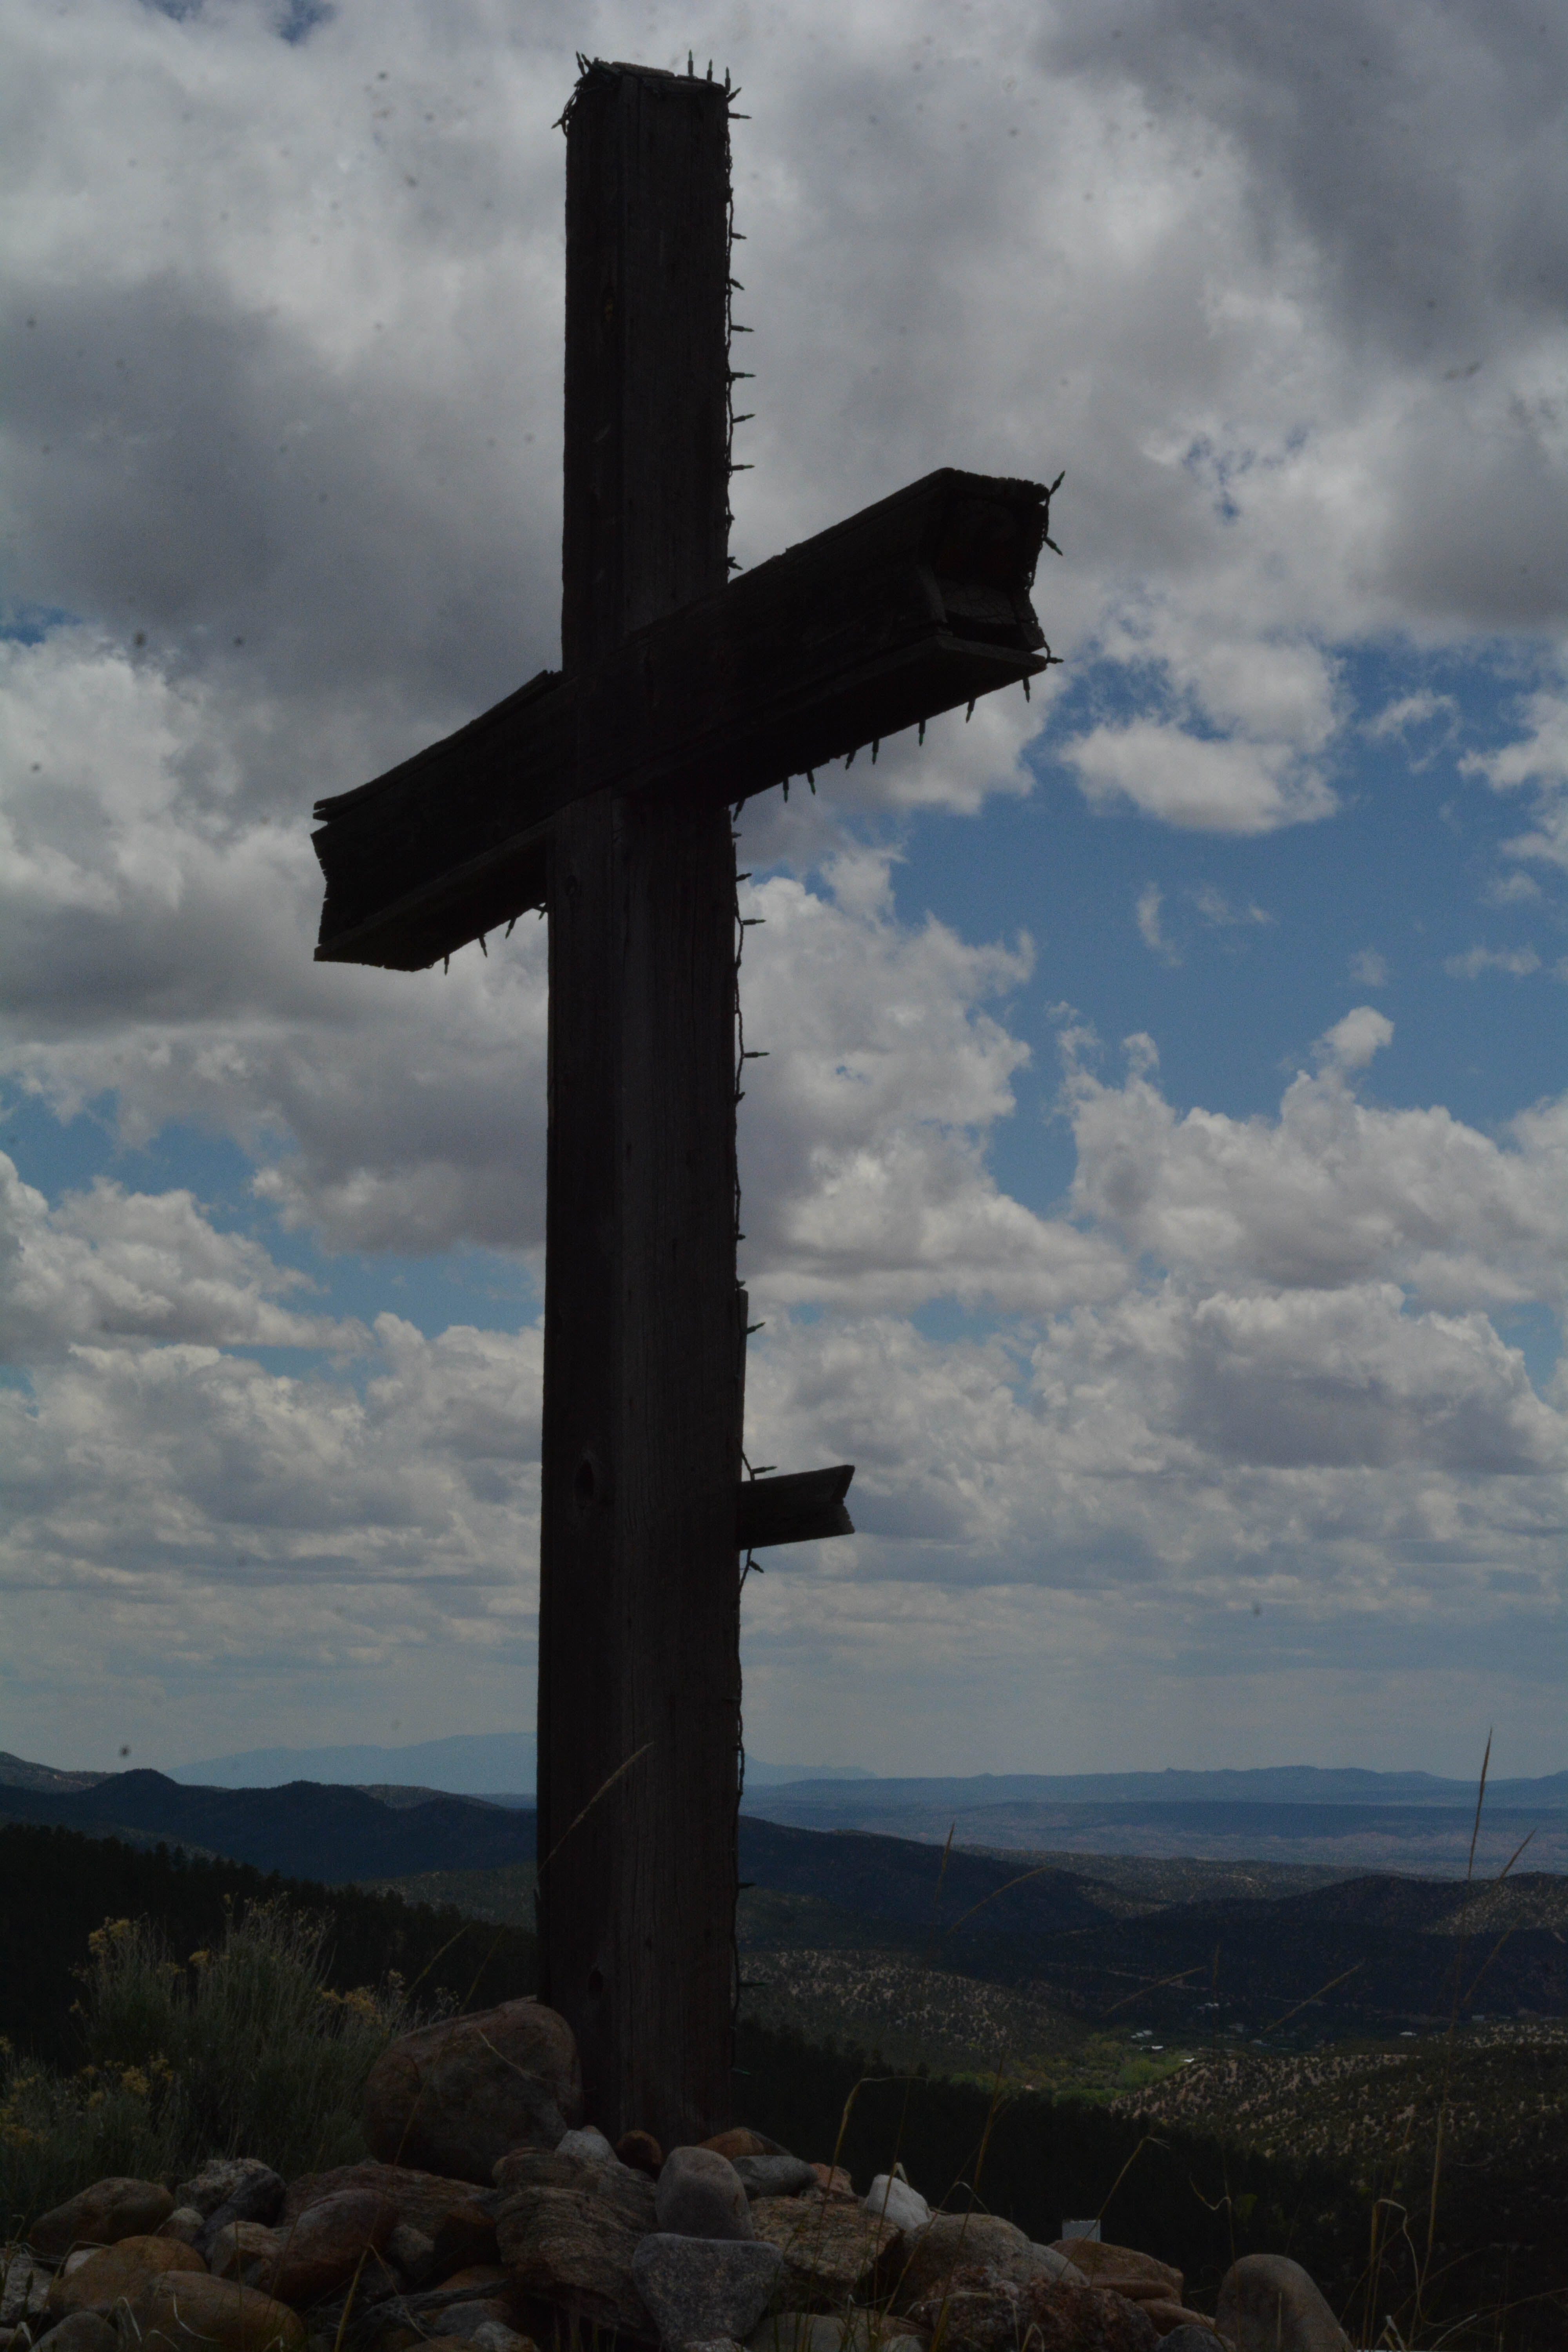
cloud, sky, monument, symbol, cross, santafe, truchas, northernnewmexico, pueblosantafe